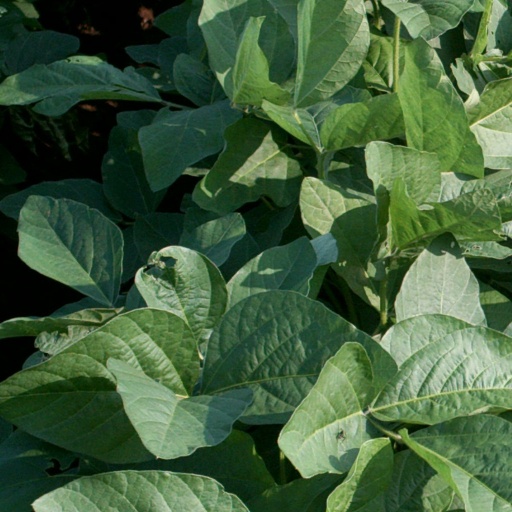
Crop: soybean